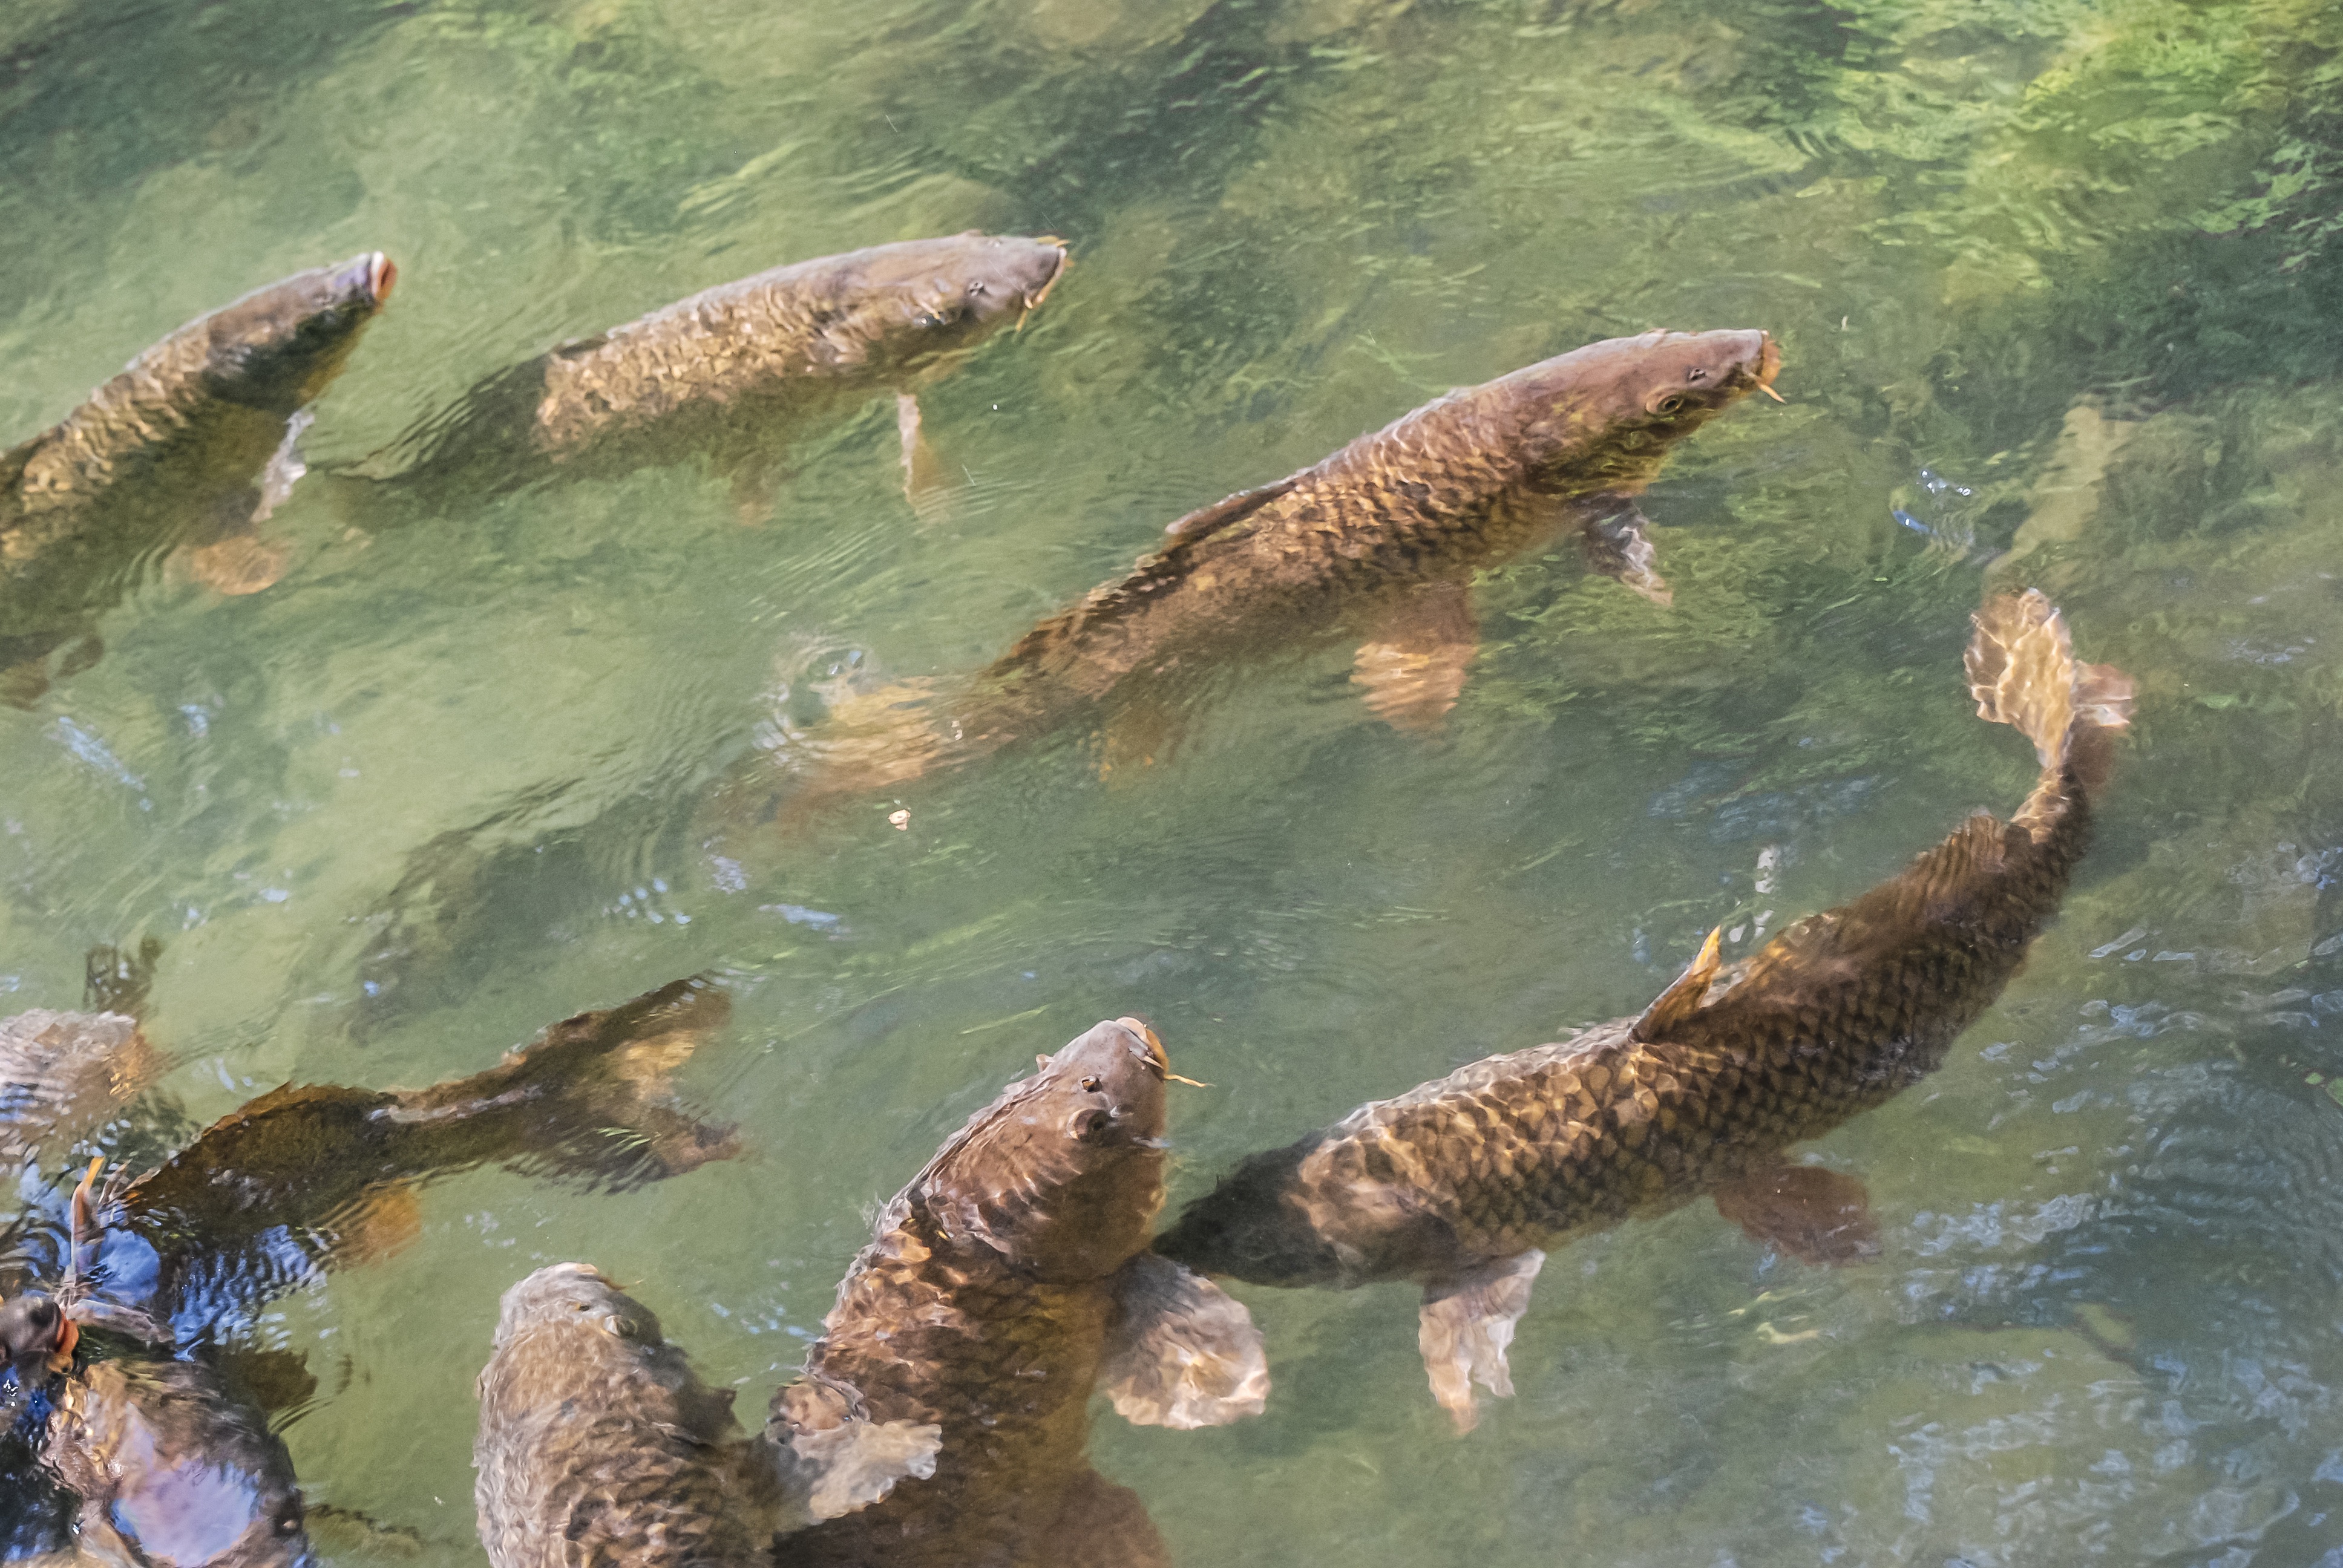
water, nature, sport, lake, animal, river, pond, wildlife, food, fishing, reptile, fish, fauna, crocodile, carp, catch, freshwater, crocodilia, northern pike, loggerhead, nile crocodile